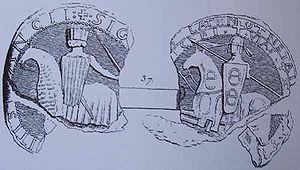
Nunyo Sanche, en catalan Nunó Sanç, né vers 1190 et mort vers fin décembre 1241 ou janvier 1242, est un comte de Cerdagne et de Roussillon à partir de 1212 et un prince de la maison royale d'Aragon et Barcelone, fils de Sanche de Roussillon, seigneur de Cerdagne par donation de son frère, le roi Alphonse II.